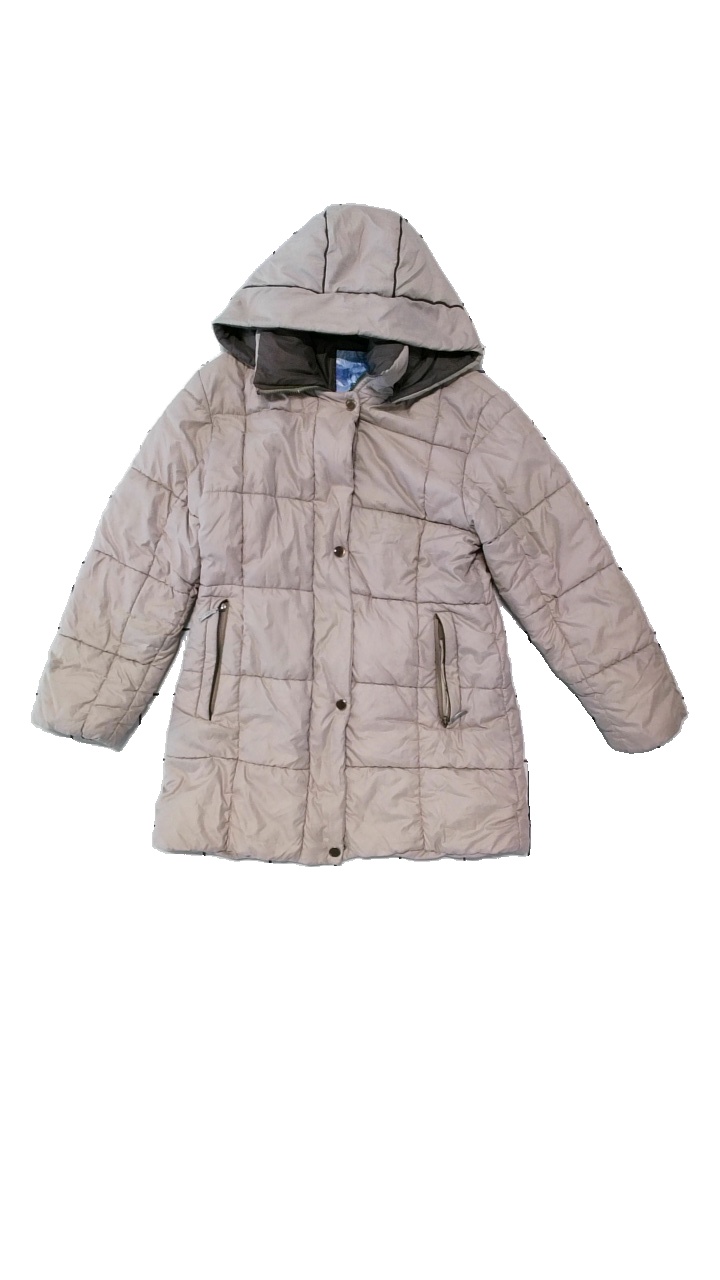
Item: Winter Jacket (Ladies)
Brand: Luhta
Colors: Brown
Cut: Regular, Long
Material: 90% polyester, 10% polyuretan
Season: Winter
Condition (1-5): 4
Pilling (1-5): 4
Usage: Reuse
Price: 150-250